Doubs's 2nd constituency

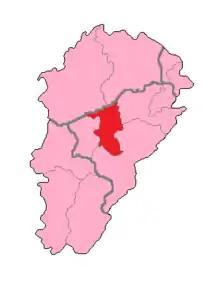
The constituency shown within Franche-Comté

The 2nd constituency of Doubs (French: "Deuxième circonscription du Doubs") is one of five electoral districts in the department of the same name, each of which returns one deputy to the French National Assembly in elections using the two-round system, with a run-off if no candidate receives more than 50% of the vote in the first round.